Chŏng Tojŏn

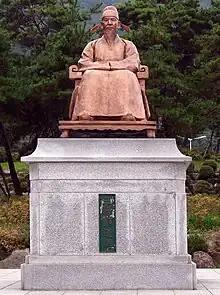

Chŏng Tojŏn (October 6, 1342 – October 6, 1398), also known by his art name Sambong, was a prominent Korean scholar-official during the late Goryeo to the early Joseon periods. Chŏng Tojŏn was an adviser to the Joseon founder Yi Sŏnggye and also the principal architect of the Joseon dynasty's policies, laying down the kingdom's ideological, institutional, and legal frameworks which would govern it for five centuries. He was killed by prince Yi Pangwŏn in 1398 over a conflict regarding the succession of Taejo.